Mullion Cove

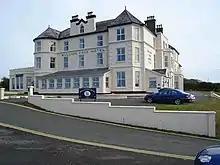
The Mullion Cove Hotel

Given the name of "Soapeyrock", (also referred to locally as Steatite), and identified as such in the 1720s by naturalist Dr John Woodward (1665–1728), and subsequently by Cornish historian William Borlase (1695–1772), it had first been located from coastal cliff sites in the serpentinite of Kynance Cove, SSE, as a mineral with potential economic value. The first studies were conducted as early as the 1670s and 1680s. During the 1720s it was used experimentally to make porcelain. Progress in the industry was slow and very costly. The high magnesium content, white colour and very fine powdery texture, which turned soaprock into a very fine clay when wet, helped to make it heat-resistant, and therefore suitable as an ingredient in the production of early ceramics.